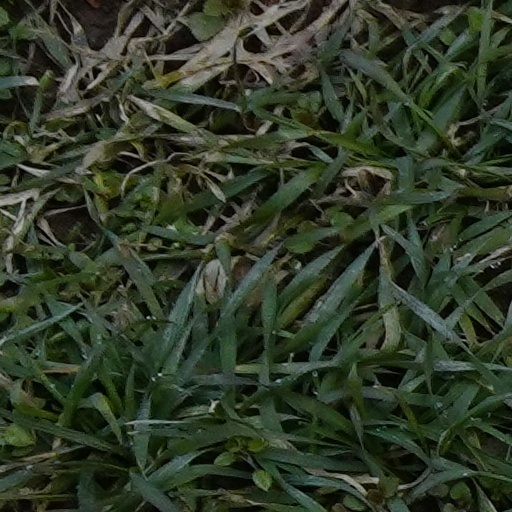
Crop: wheat